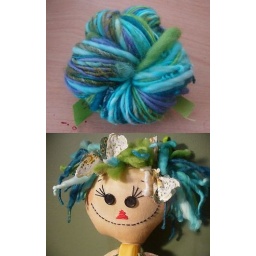
ZoEy DyeD HeR HaiR BLuE PriM PriMiTiVe RaGGedY Ann DoLL made with beach glass by littlemommytwo2.etsy.com